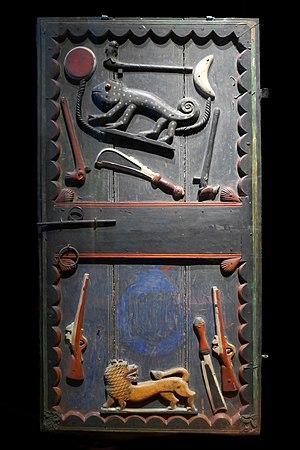
Porte du palais royal d'Abomey Atelier Sossa Dede Date
Les quatre portes du palais royal d'Abomey figurent parmi les œuvres les plus importantes et les plus représentatives de l'art de l'ancien royaume du Danhomè. Exposées au musée du Quai Branly, elles se rattachent au vaste ensemble patrimonial des palais royaux d'Abomey, inscrits sur la liste du Patrimoine mondial en 1985.